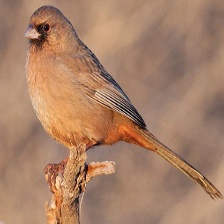
Species: ALBERTS TOWHEE
Scientific name: PIPILO ABERTI